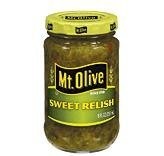
Item Name: Mt. Olive Sweet Relish 8 Oz (Pack of 3)
Value: 24.0
Unit: Ounce

Price: 4.73